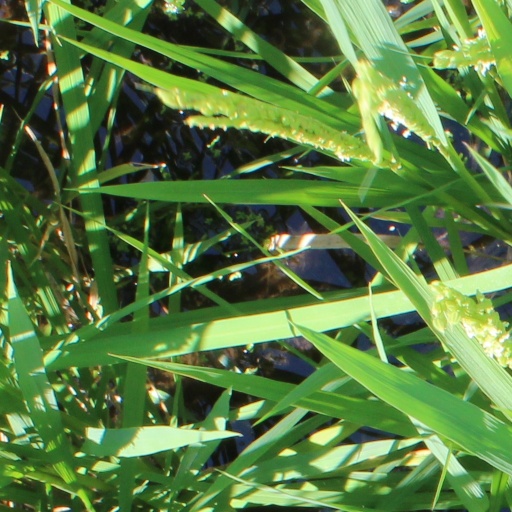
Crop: rice